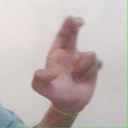
अक्षर: आ